Oculopharyngeal muscular dystrophy

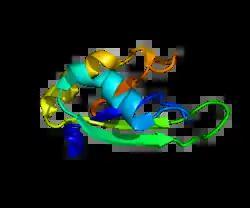
PABN1

The genetics of this type of muscular dystrophy revolve around the PABPN1 gene. This gene suffers mutations that cause the PABPN1 protein to have extra alanine (amino acids), and this manifests itself physically in the symptoms of this MD.